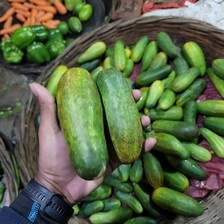
Label: cucumber